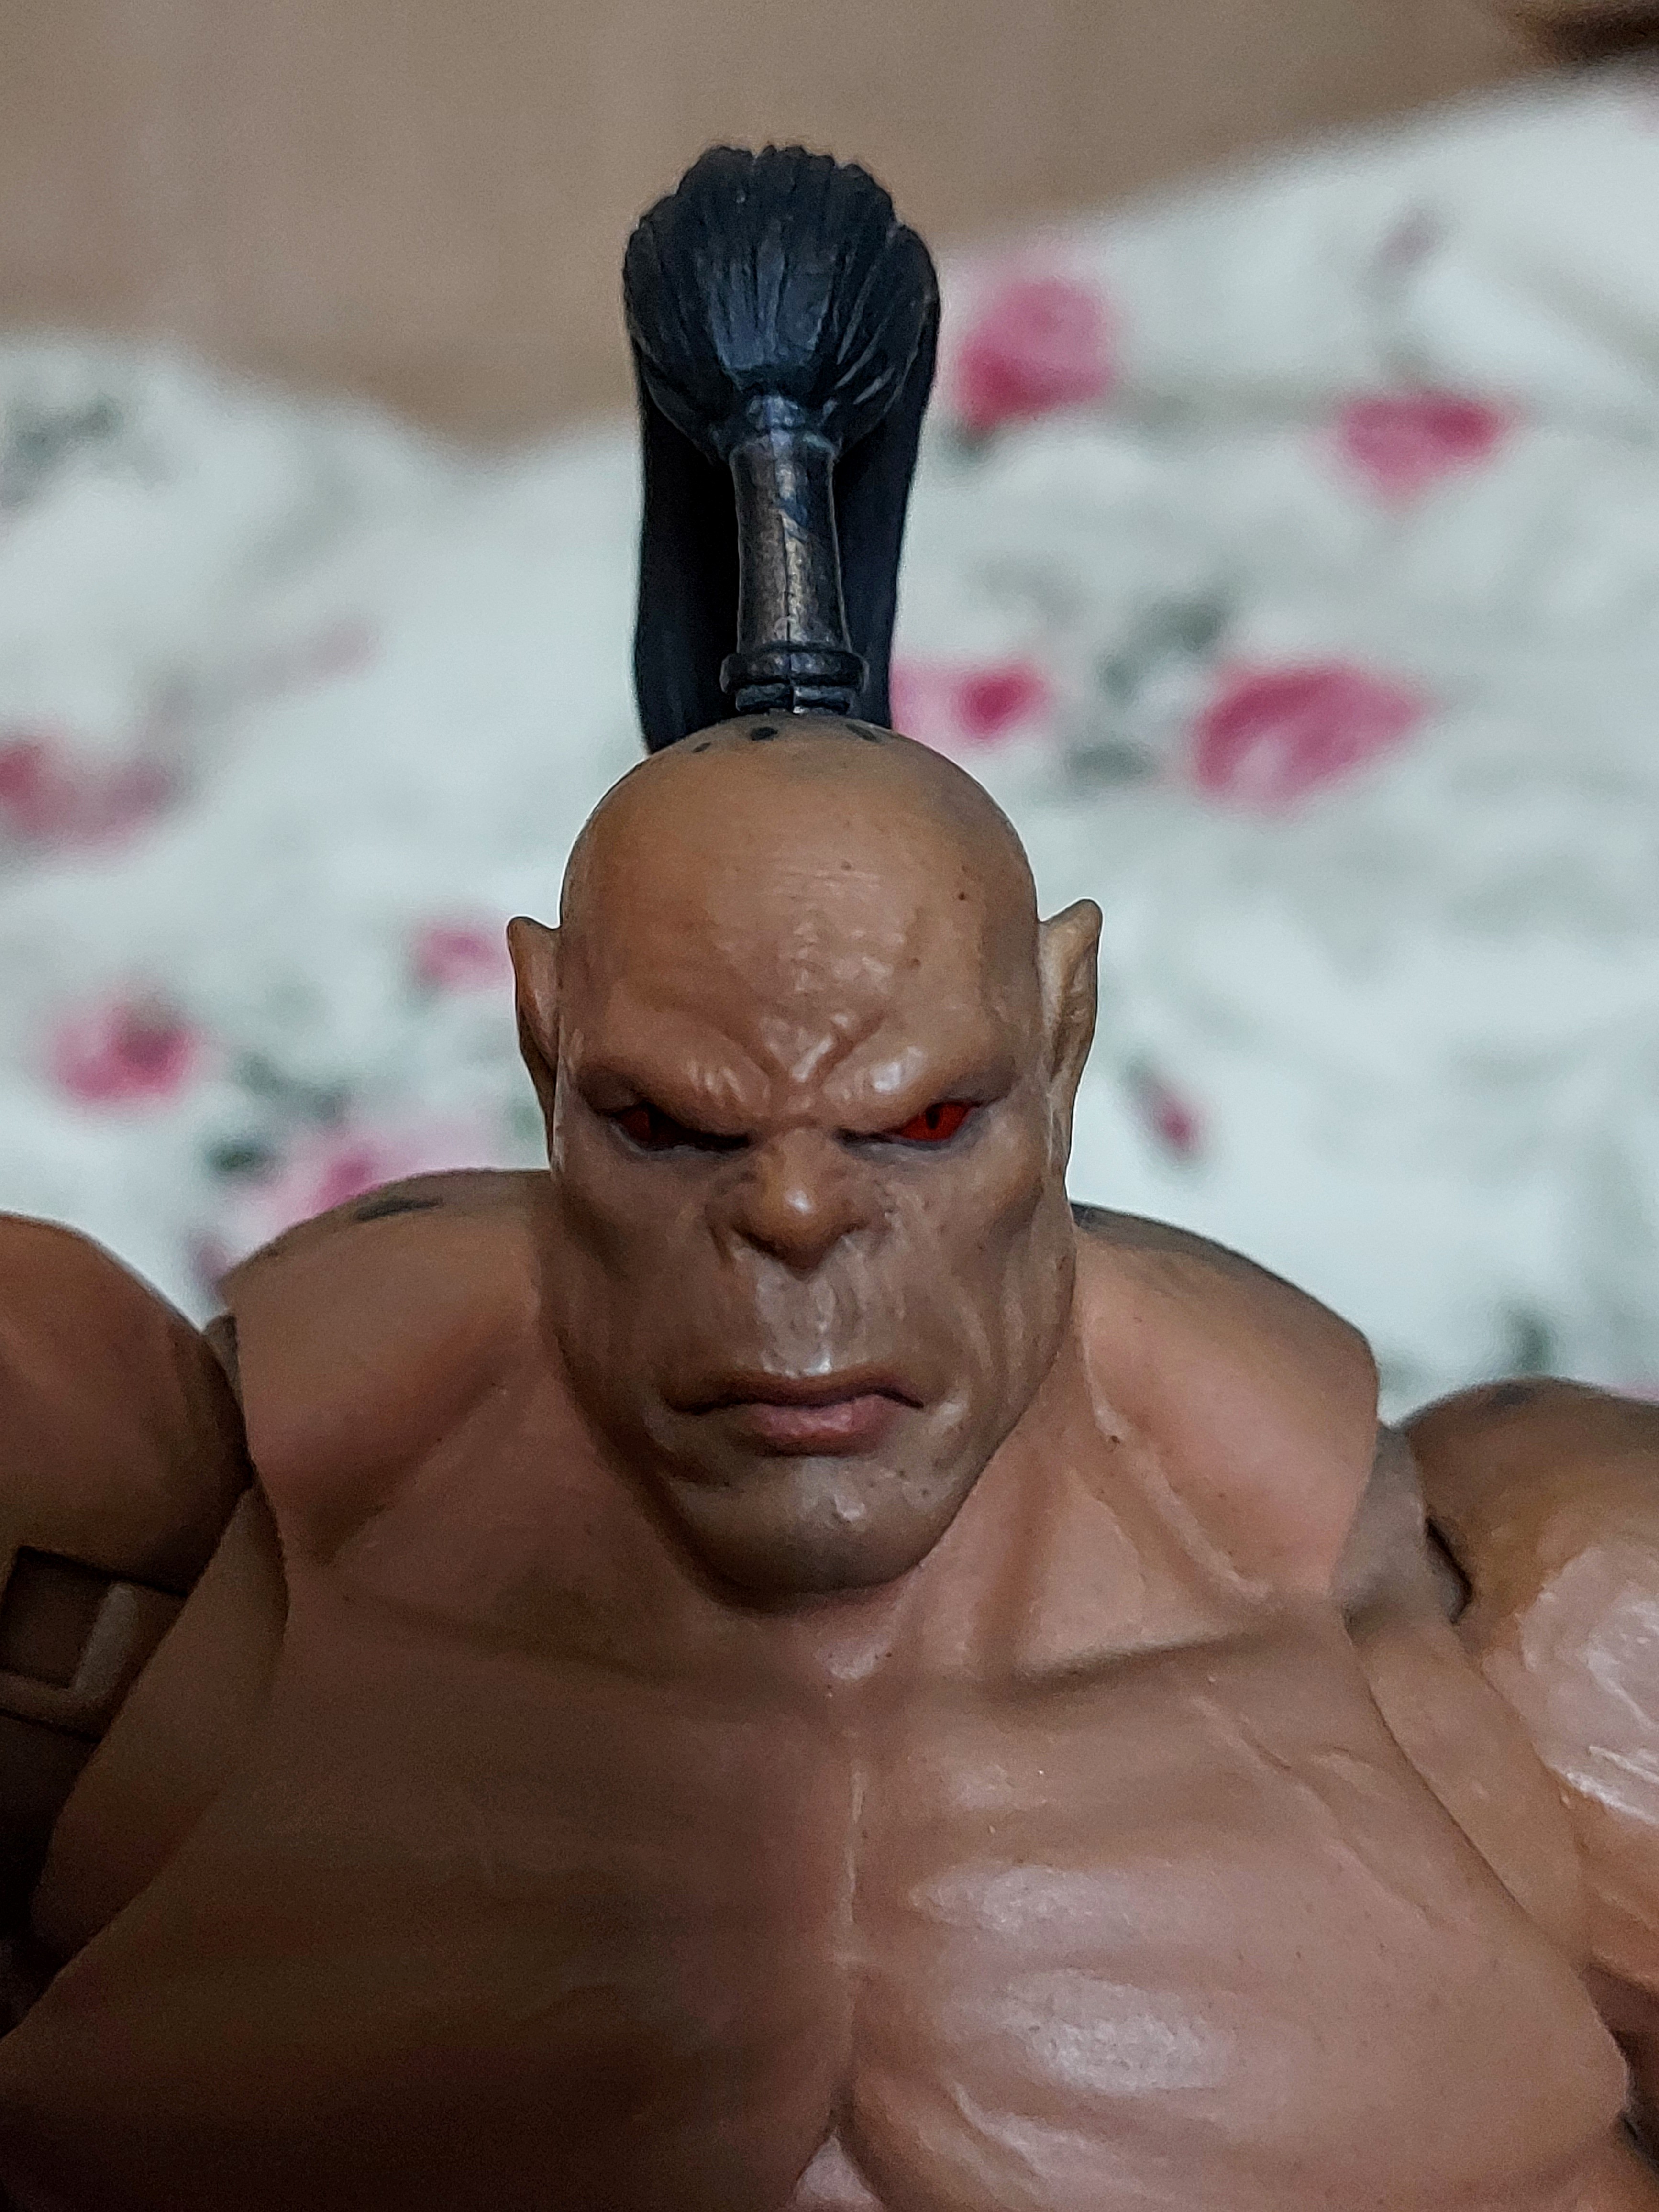
Shokan, storm, collectibles, warrior, fighter, action, figure, forehead, cheek, head, chin, hand, hairstyle, shoulder, eyebrow, neck, temple, toy, headgear, chest, art, Barechested, trunk, abdomen, wood, necklace, fictional character, close up, wrist, physical fitness, thumb, clay, bodybuilding, action figure, flesh, sitting, figurine, magenta, jewellery, nail, audio equipment